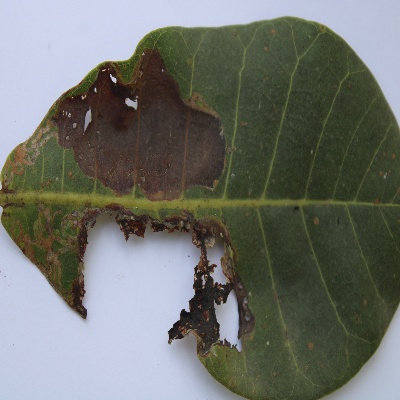
Crop: Cashew
Condition: leaf miner